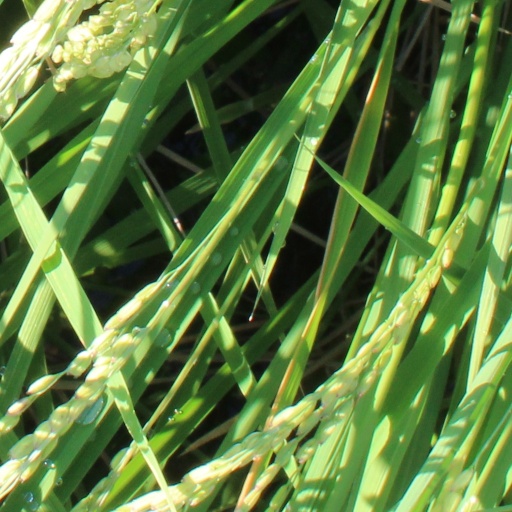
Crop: rice